Knoetschkesuchus

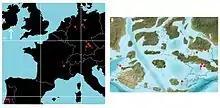
Localities of Late Jurassic atoposaurids shown on present-day (a) and Late Jurassic (b) maps

During the Kimmeridgian, Europe was covered by the shallow inland Tethys Ocean, with exposed landmasses being a series of scattered archipelagos. Highly variable sea levels supported a highly diverse insular crocodilian fauna, with biodiversity (that of atoposaurids in particular) being driven strongly by allopatric speciation. The two species of "Knoetschkesuchus" were part of similar faunas, in both of which they functioned as small predators ecologically partitioned from the other contemporary crocodilians; it is likely that these faunas originated through dispersal over larger landmasses. A similar faunal exchange occurred with the Wessex-Weald Basin of England.